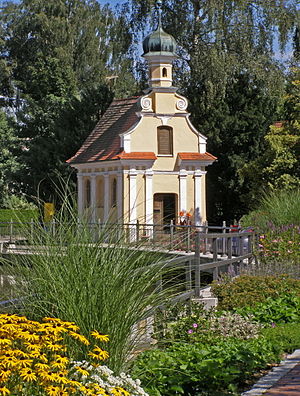
Krumbach (Schwaben) / Historie
Krumbach (Schwaben) er den næststørste by i Landkreis Günzburg i Regierungsbezirk Schwaben i den tyske delstat Bayern.